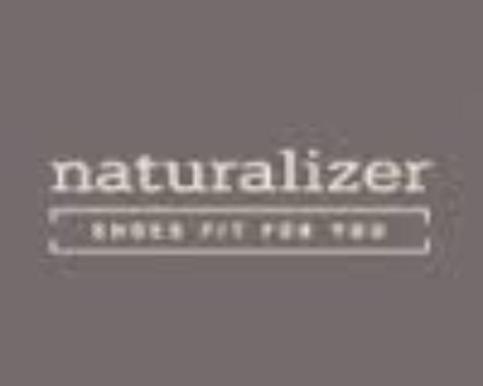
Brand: naturalizer-1
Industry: Clothes